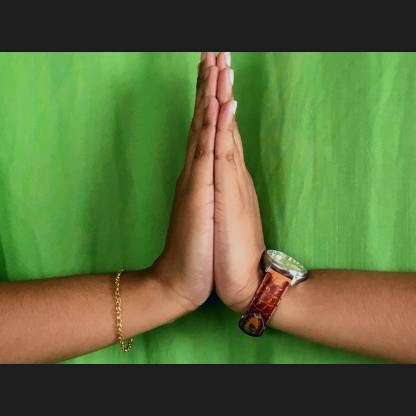
Mudra: Anjali